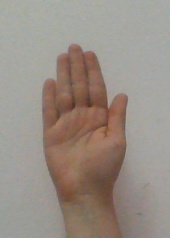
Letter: seen